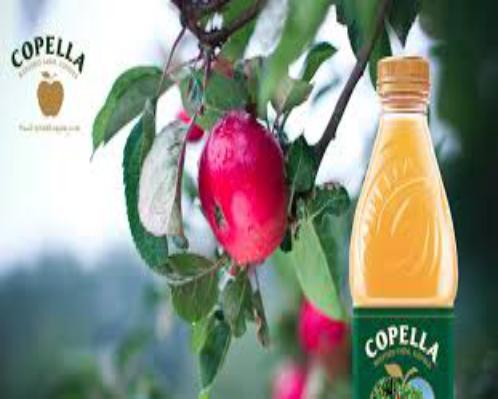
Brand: copella
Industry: Food